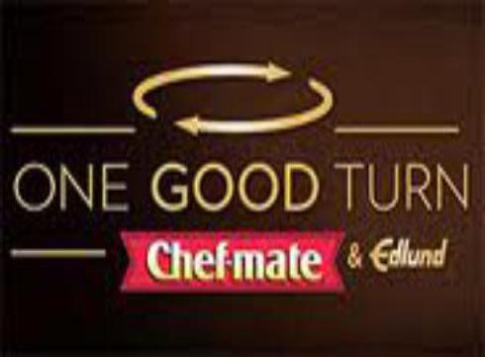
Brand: chef-mate
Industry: Food